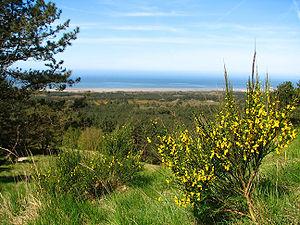
Le Tourisme dans le Pas-de-Calais.
Le Pas-de-Calais est un département français, qui doit son nom au pas de Calais, le détroit qui le sépare de l'Angleterre. La préfecture de ce département est Arras. L'Insee et la Poste lui attribuent le code 62.
Le Nord-Pas-de-Calais est une ancienne région française. Elle était bordée au sud par l'ancienne région Picardie, au nord-est par la Belgique et à l'ouest et au nord par la Manche et la mer du Nord. Elle était composée de deux départements, le Nord et le Pas-de-Calais. Avec 326 hab/km², elle comptait parmi les régions d'Europe les plus densément peuplées.
Côte d'Opale est un choronyme désignant la partie du littoral nord-ouest de la France métropolitaine située au nord de la côte picarde, en face des falaises du sud-est de l'Angleterre, bordant la Manche et la mer du Nord.
Le mont Saint-Frieux, culminant à 153 m d'altitude, est situé sur la côte d'Opale, au bord de la Manche, sur le territoire de la commune de Neufchâtel-Hardelot. Le site naturel est une zone naturelle d'intérêt écologique, faunistique et floristique appartenant au parc naturel régional des caps et marais d'Opale et bordant le parc naturel marin des estuaires picards et de la mer d'Opale. Il est la propriété du Conservatoire du littoral.
Le tourisme dans la région Nord-Pas-de-Calais est principalement lié au tourisme balnéaire sur la Côte d'Opale ainsi qu'au tourisme de mémoire avec un patrimoine historique important. Le parc zoologique de Lille, dont l'entrée est gratuite, est le premier site touristique de la région. Concernant les sites payants, le centre national de la mer Nausicaá à Boulogne-sur-Mer est le plus visité, rejoint depuis peu par le Louvre-Lens ouvert en 2012.